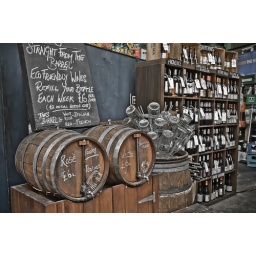
Burough Market Near London bridge in a little open air market